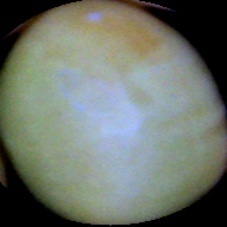
Label: Immature